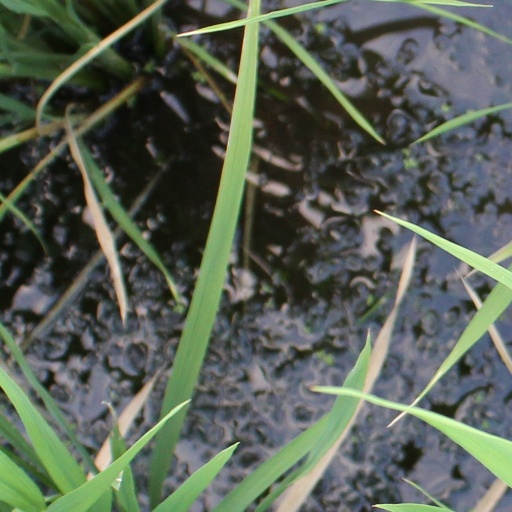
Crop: rice